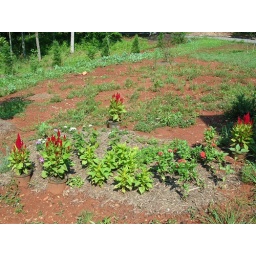
A small flower bed we planted in a part of the clearing in front of our house.